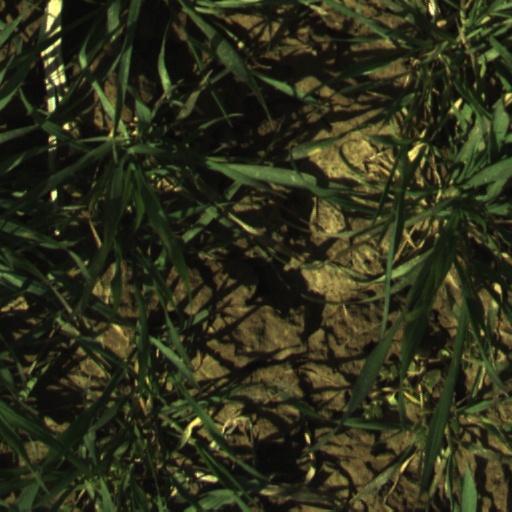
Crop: wheat